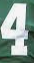
Number: 4